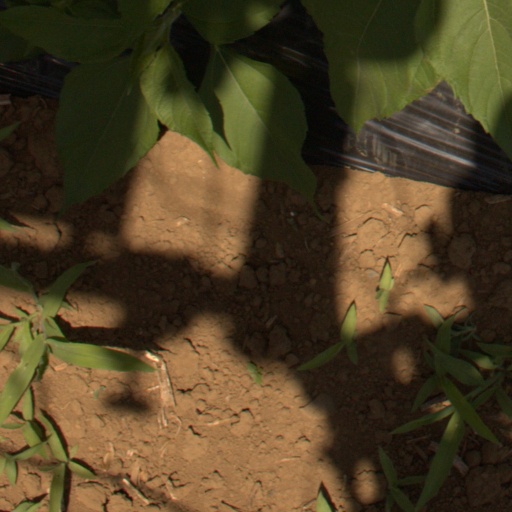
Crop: Jerusalem artichoke